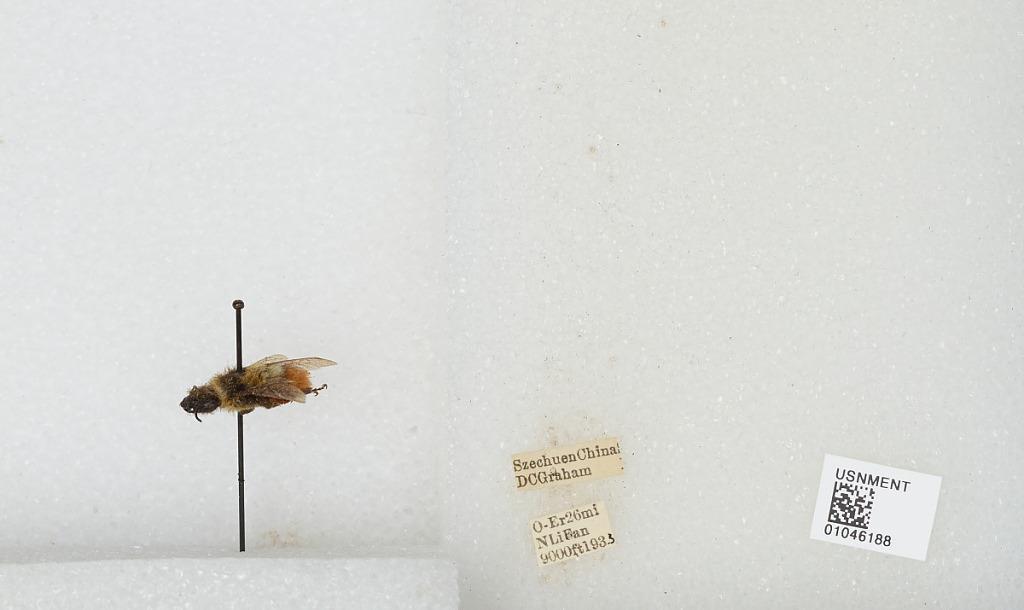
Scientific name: Bombus sp.
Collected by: D. Graham
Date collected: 1933--
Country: China
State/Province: Sichuan
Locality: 26mi N Li Fan